Anaheim Convention Center

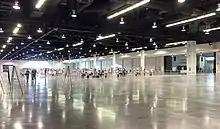
Exhibit Hall A serving as a COVID-19 vaccination site, May 2021

The convention center was a filming location for "" and made an appearance in the show as a part of Starfleet Headquarters.